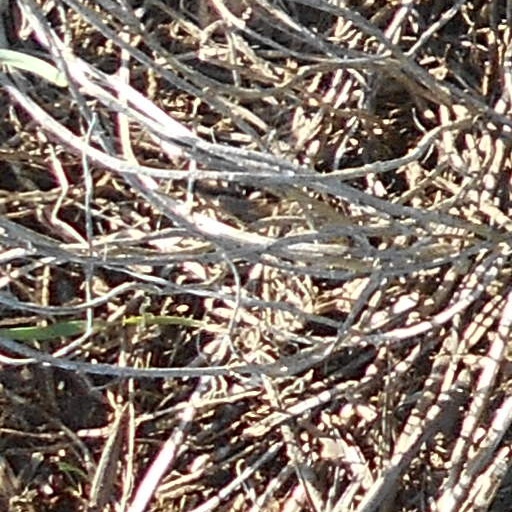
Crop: wheat